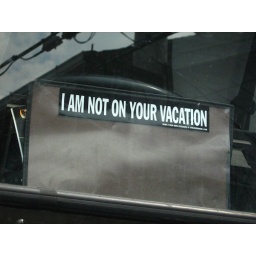
Spotted in the window of a UPS truck parked on Commercial Street.